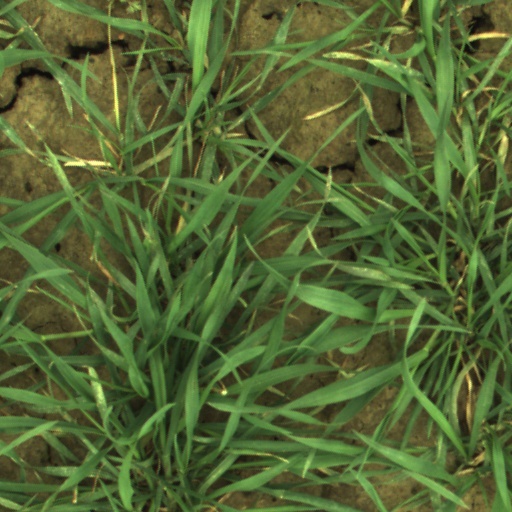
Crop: wheat